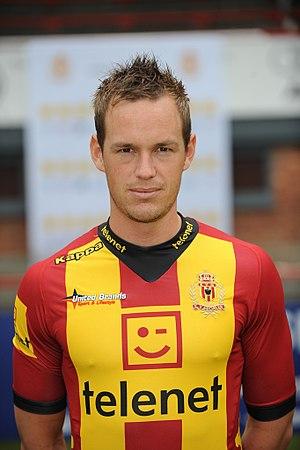
Thomas Enevoldsen, né le 27 juillet 1987 à Aalborg, est un footballeur international danois. Il évolue au poste de milieu de terrain au Republic FC de Sacramento en USL Championship.